El Paso County, Colorado

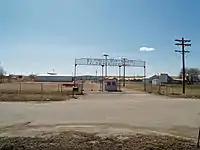
El Paso County Fairgrounds in Calhan, Colorado

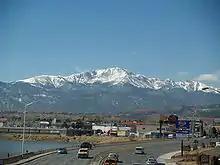
Pikes Peak dominates the county's skyline.

El Paso County is the most populous county in the U.S state of Colorado. As of the 2020 census, the population was 730,395, surpassing the city and county of Denver. The county seat is Colorado Springs, the second most populous city in Colorado. El Paso County is included in the Colorado Springs, Colorado, Metropolitan Statistical Area.